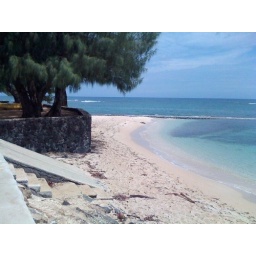
A turtle returning to the water after spending some time in the sun.